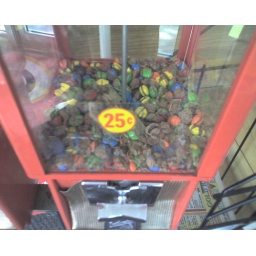
An m&amp;amp;m vending machine found in a hole in the wall restaurant in a little town.